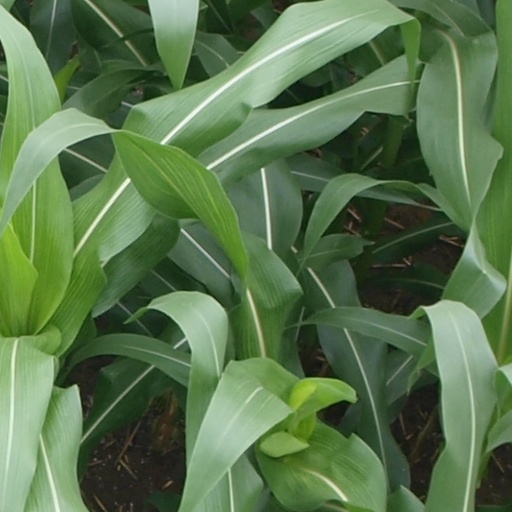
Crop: maize; corn